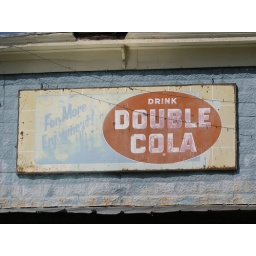
Double-Cola sign on a building in Glendale, KY